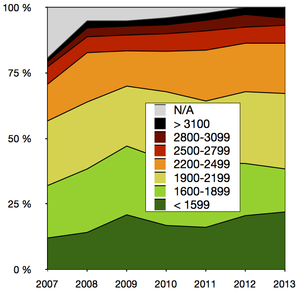
Le Global Peace Index est une tentative pour classer les pays du monde selon leur degré de pacifisme. Ce classement est établi par le magazine The Economist et un jury d'experts faisant partie d'instituts sur la paix ou de think tanks, ainsi que le Centre for Peace and Conflict Studies de l'Université de Sydney en Australie. Lancé en mai 2007, c'est le premier classement du monde sur la paix. L'idée était, à l'origine, de l'Australien Steve Killelea et est appuyée par des personnalités internationales, dont le dalaï-lama, l'archévêque Desmond Tutu et l'ancien président américain Jimmy Carter. Parmi les facteurs utilisés pour le classement, on trouve le niveau de violence et de délinquance intérieure, et des facteurs concernant les relations internationales des pays, comme les dépenses militaires et les guerres.